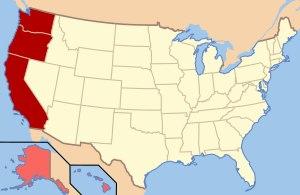
La côte ouest des États-Unis, parfois appelée simplement côte Ouest, rassemble les États contigus des États-Unis bordant l'océan Pacifique, à savoir l'Alaska, la Californie, l'État de Washington et l'Oregon. Bien que géographiquement non côtiers, l'Arizona et le Nevada sont parfois considérés comme États de la côte ouest, du fait de leur proximité avec l'océan, leur culture et leur économie étant proches de celle de la Californie. Bien que non contigus, le littoral donnant sur le Pacifique permet aux États de l'Hawaï d'être inclus dans la définition.